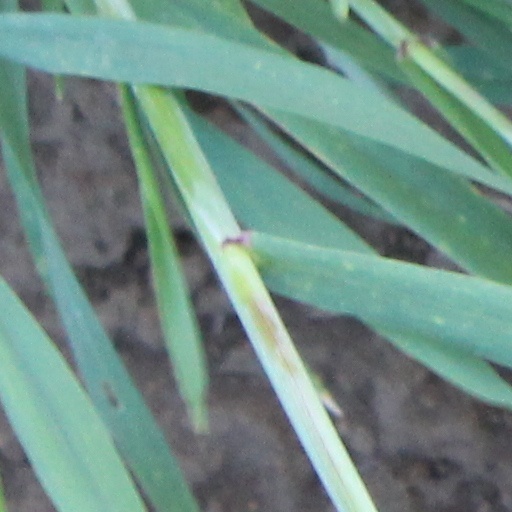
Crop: wheat